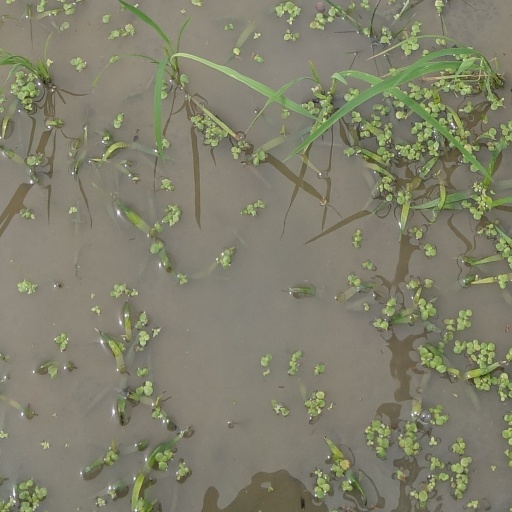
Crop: rice